Tuggeranong

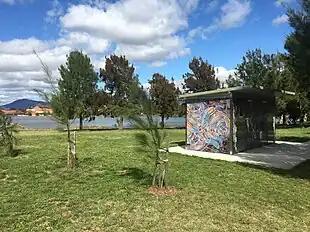
Wiradjuri artist Kristie Peters' mural "Platypus Story" in the Lake Tuggeranong District Park

The Tuggeranong Town Centre is to the west of the lake. It includes a major shopping centre, known as South.Point; managed, developed and part owned by Vicinity Centres. It is surrounded by offices of the Australian and ACT governments, and a light industrial area.